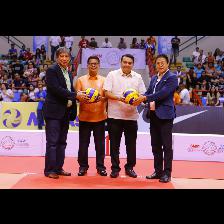
Label: Human